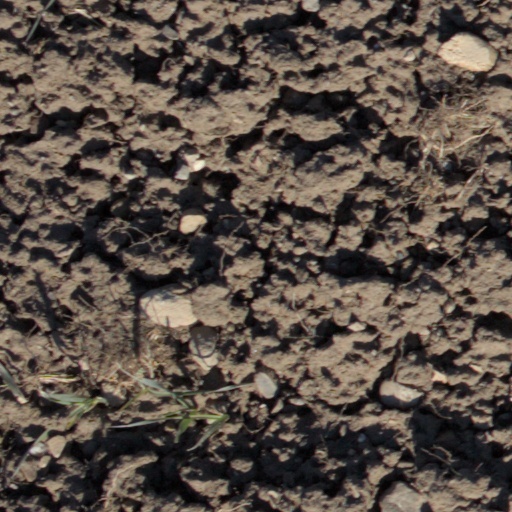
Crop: wheat